Appearances (film)

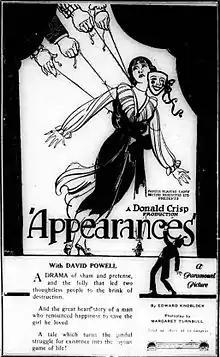
American advertisement

Appearances is a 1921 British drama film directed by Donald Crisp. Alfred Hitchcock is credited as a title designer. It is a lost film.